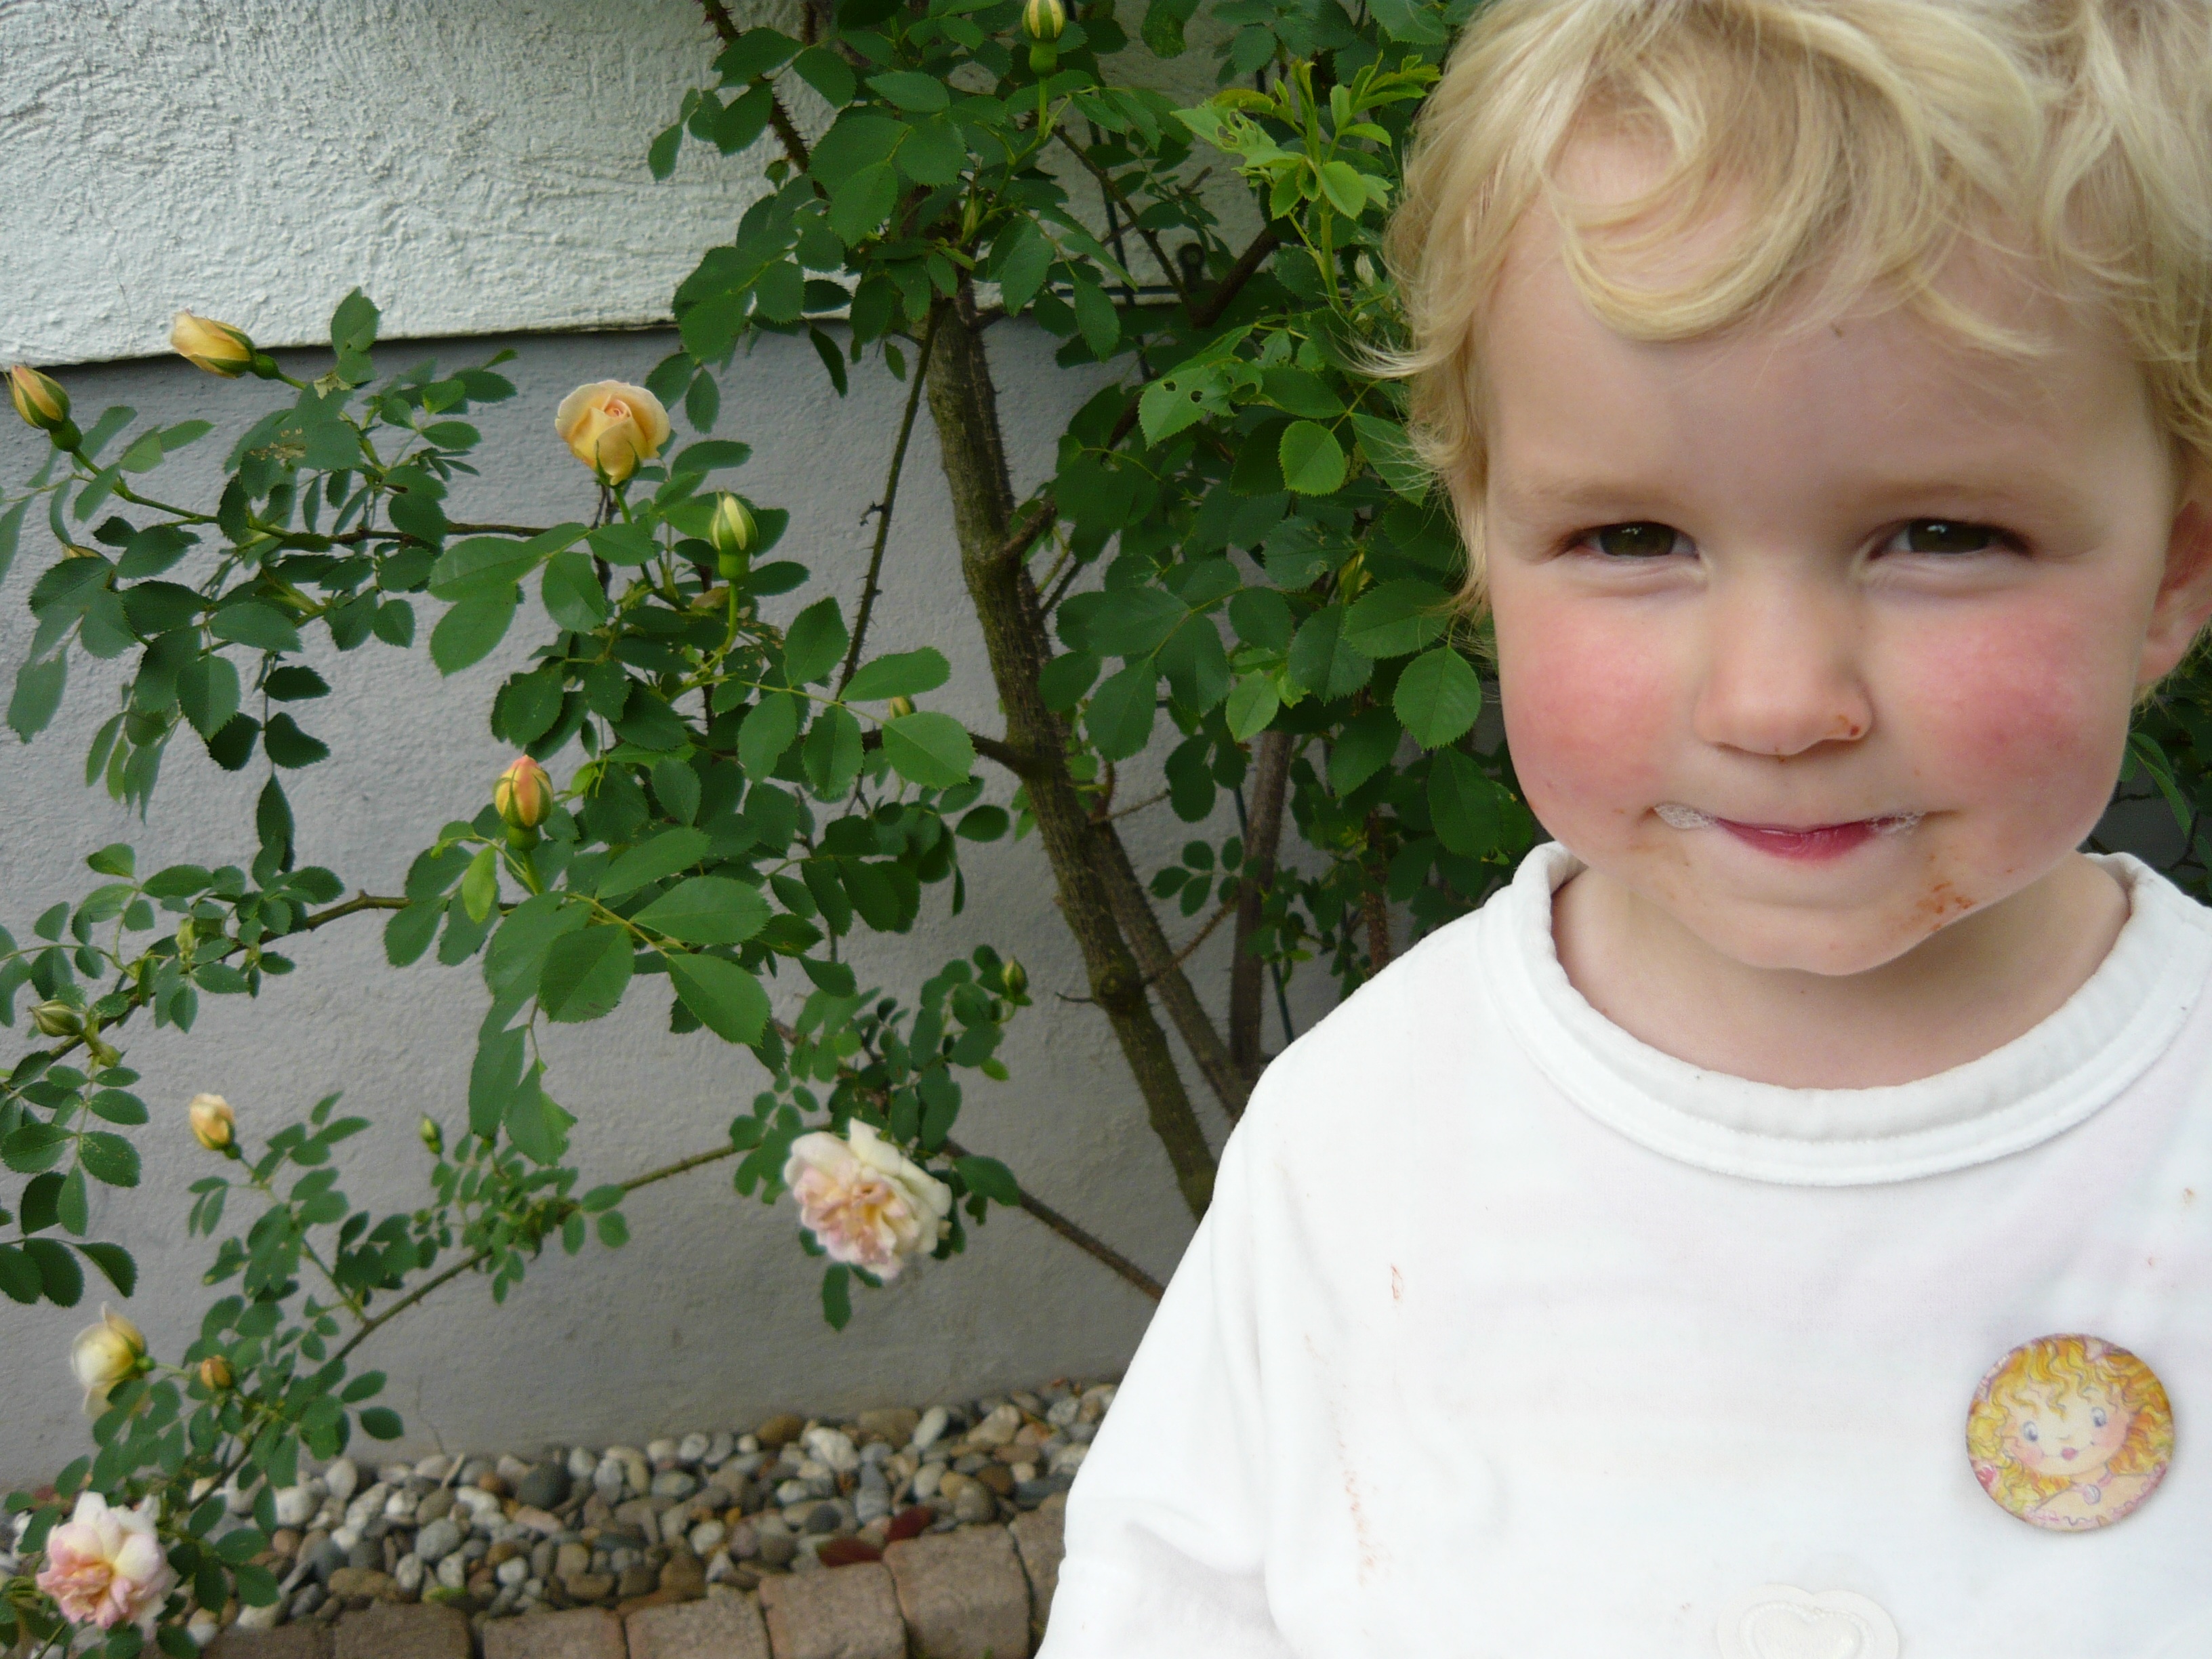
person, flower, spring, child, smile, face, infant, toddler, head, joy, blond, smeared